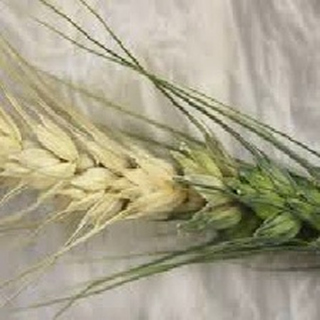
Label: wheat_fusarium_head_blight